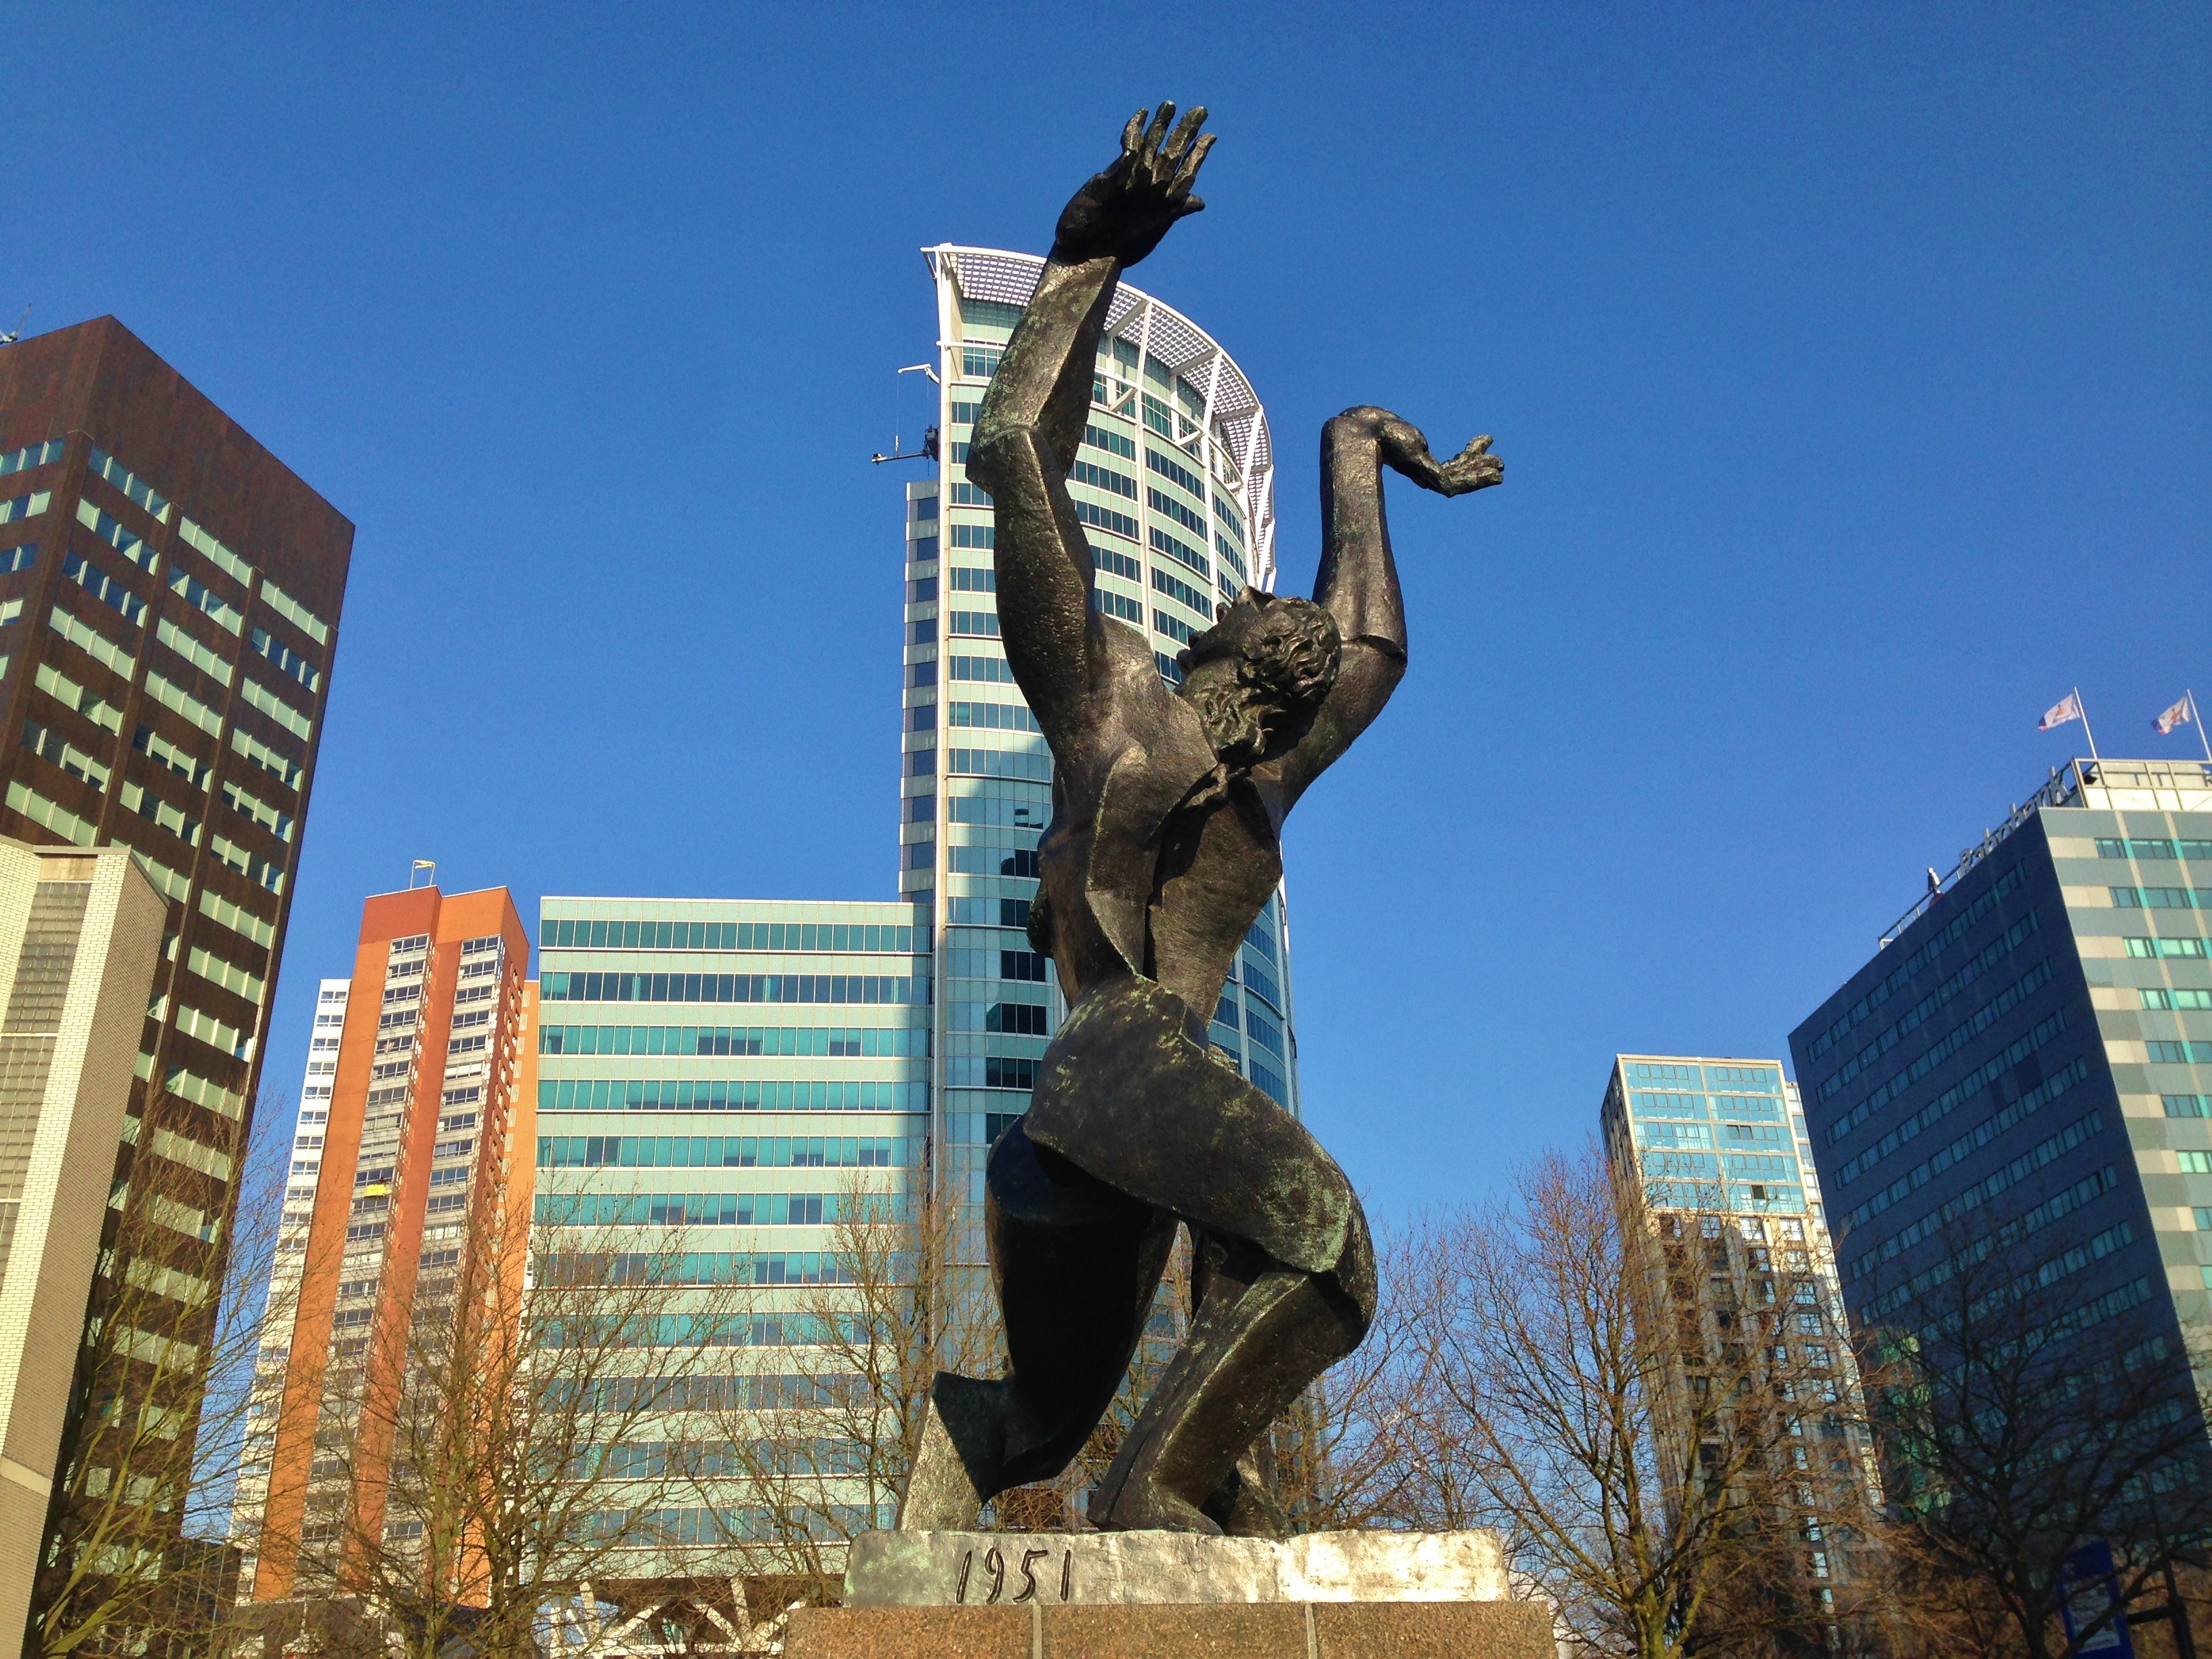
architecture, city, skyscraper, monument, downtown, statue, landmark, tourism, sculpture, art, rotterdam, center, cube houses, zadkine